2000 Toronto International Film Festival

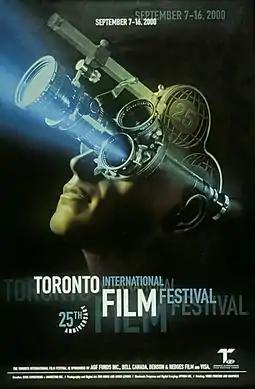
Festival poster

The 2000 Toronto International Film Festival, the 25th annual festival, ran from September 7 to September 16, 2000. Along with special events to commemorate the anniversary, there were a total of 330 films screened. There was a special screening of Sergei Eisenstein's Alexander Nevsky featuring musical accompaniment by the Toronto Symphony Orchestra with the Toronto Mendelssohn Choir. Also, 25 digital video shorts were made by attending filmmakers.